Grace Wilson

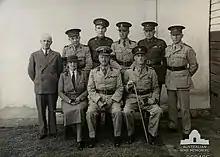
Wilson with other senior Australian Army medical staff in December 1939. Major General Downes is seated to Wilson's left.

From November 1920 to 1922 Wilson was the matron of the Children's Hospital in Melbourne. During this appointment she sought to improve her nurses working conditions, and secured a minimum wage for trainees. In 1922 she resigned from the Children's Hospital and opened her own hospital in East Melbourne. She was appointed the matron-in-chief of the AANS (which was a part-time reserve position) in 1925, and received the Florence Nightingale Medal four years later. Wilson became the matron of The Alfred Hospital in January 1933. In this role she oversaw the first Commonwealth scheme for training nurse tutors. Wilson travelled again to London in 1937 to lead the AANS contingent at the ceremonies which marked the coronation of King George VI and Queen Elizabeth.